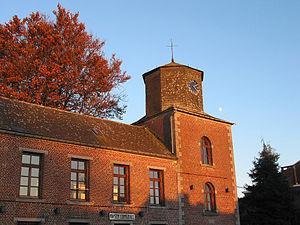
Thieusies (Belgique), la maison communale.
Thieusies est une section de la commune belge de Soignies, située en Région wallonne dans la province de Hainaut.